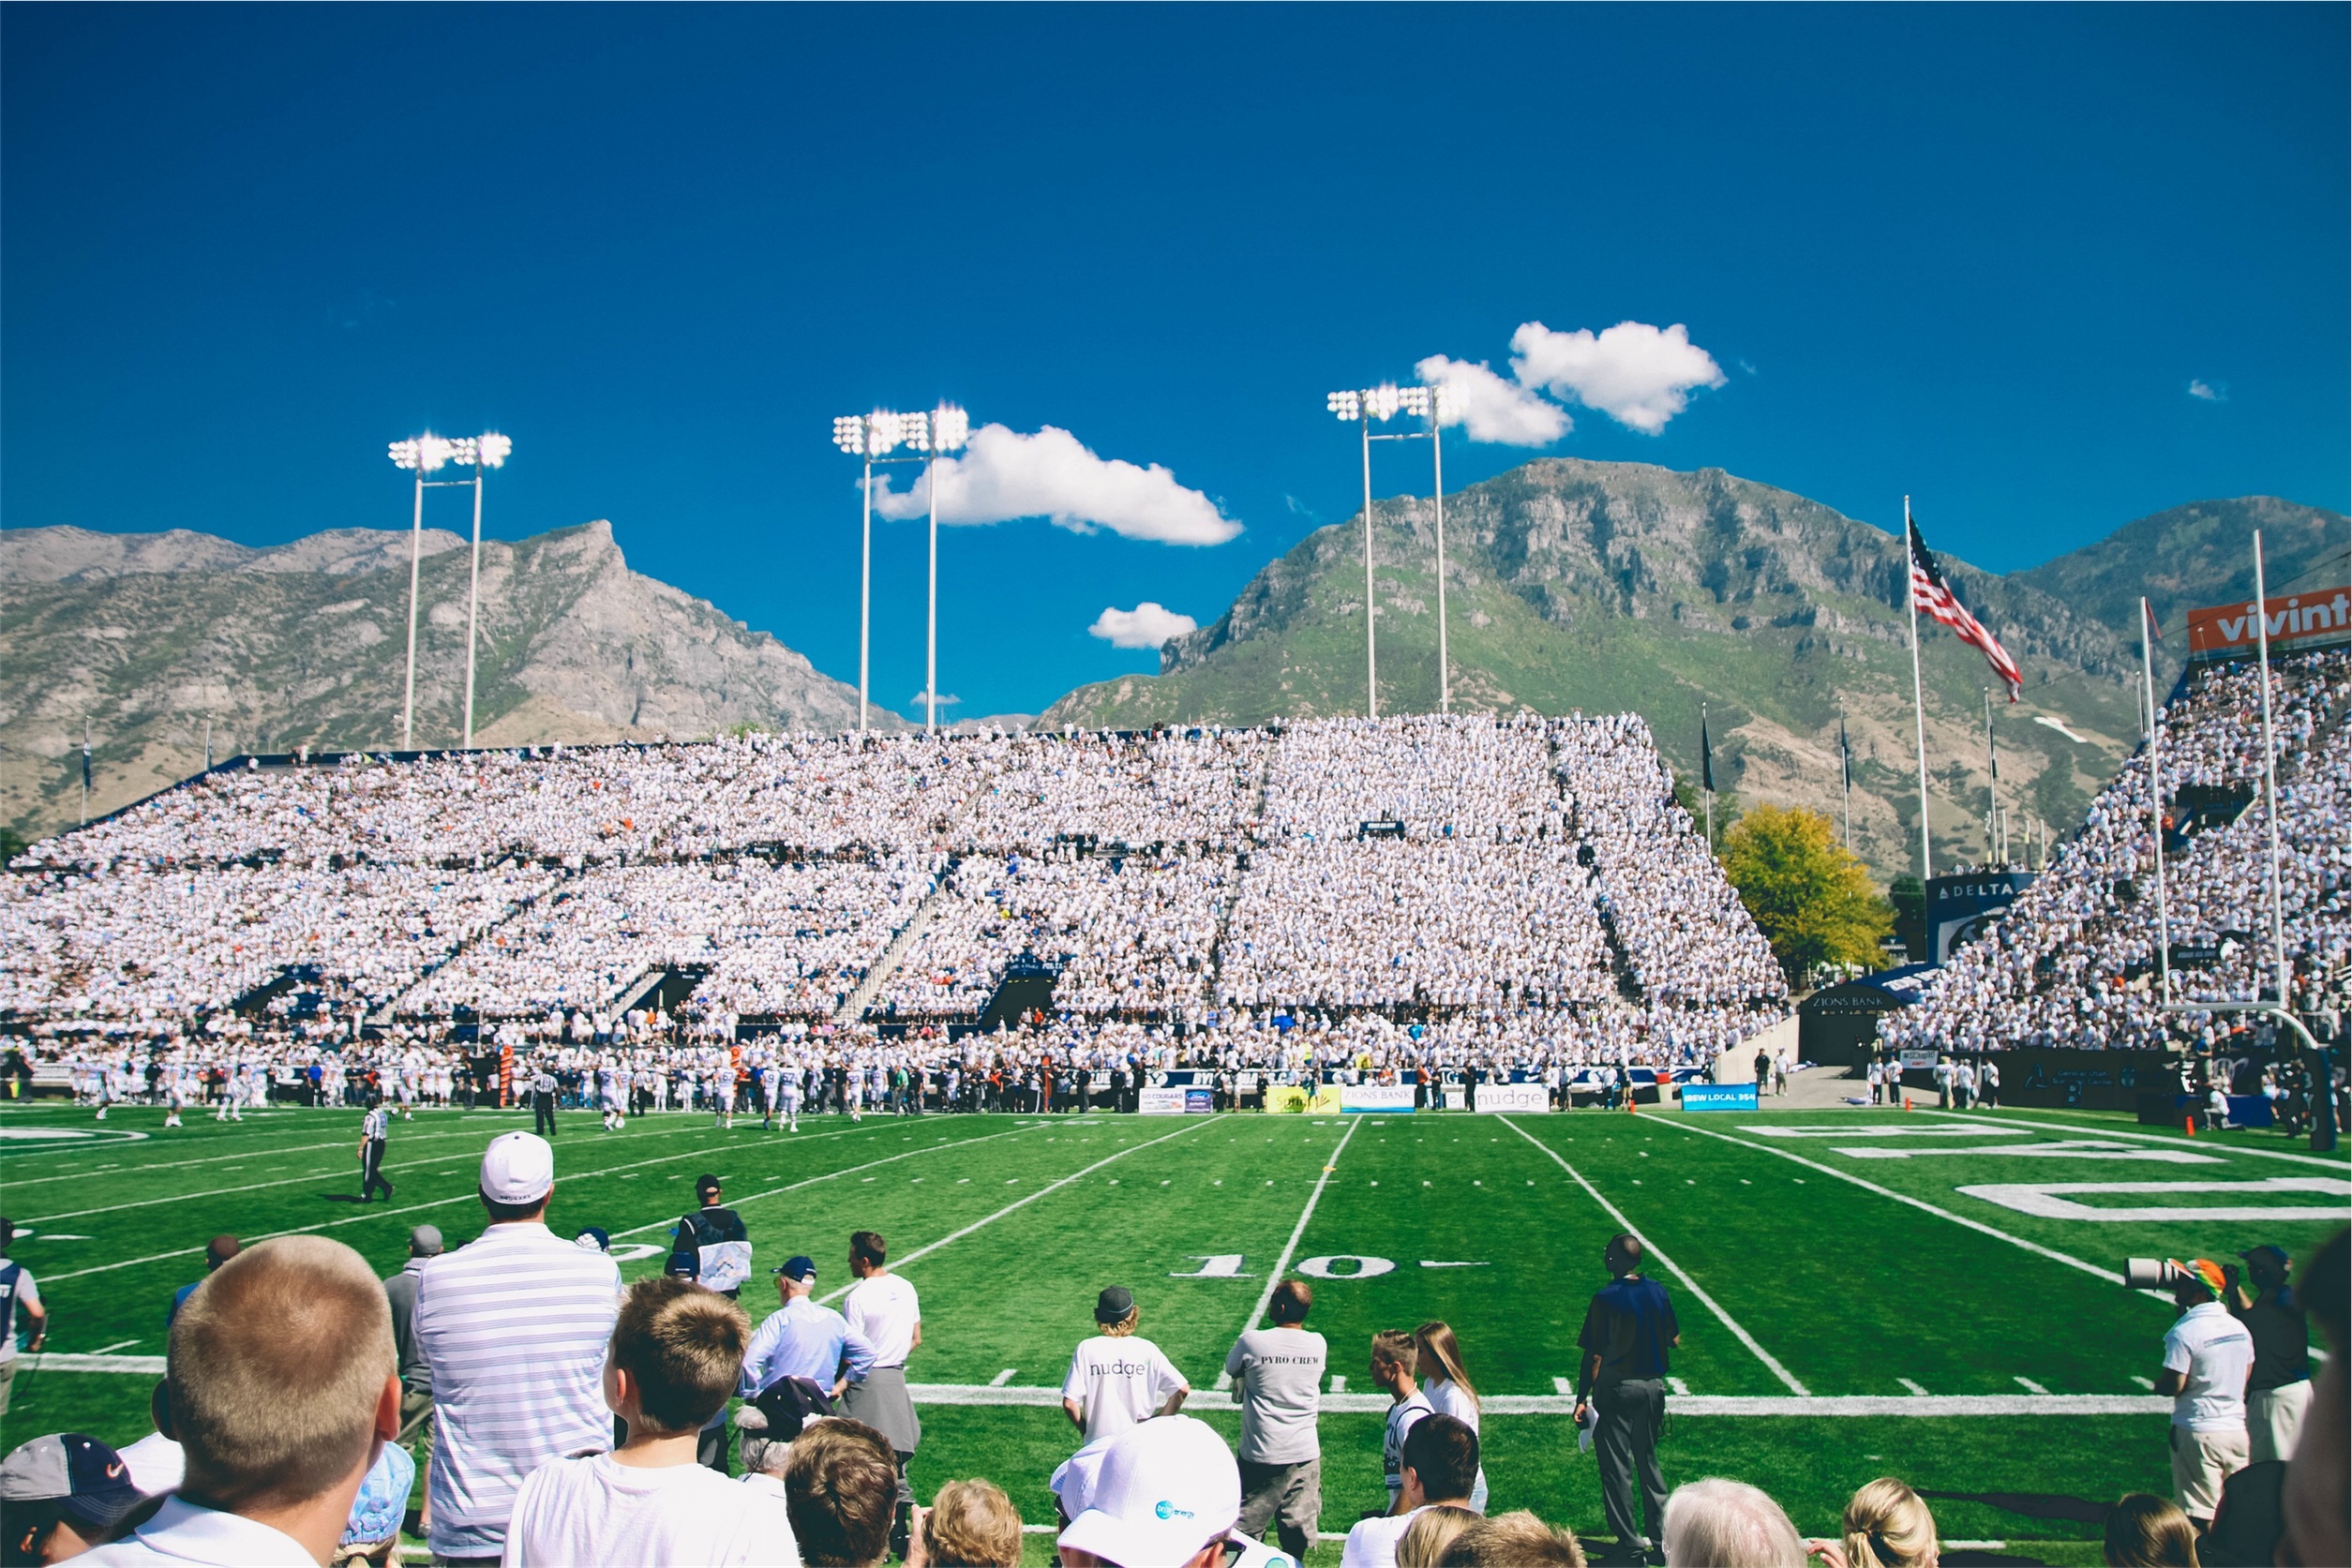
structure, people, sky, sport, field, game, play, flower, crowd, audience, flag, usa, football, stadium, rugby, united states, competition, clouds, american, american football, sports, mountains, ball, championship, watching, spectators, nfl, baseball park, geographical feature, sport venue, soccer specific stadium, football league